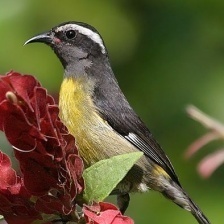
Species: BANANAQUIT
Scientific name: COEREBA FLAVEOLA